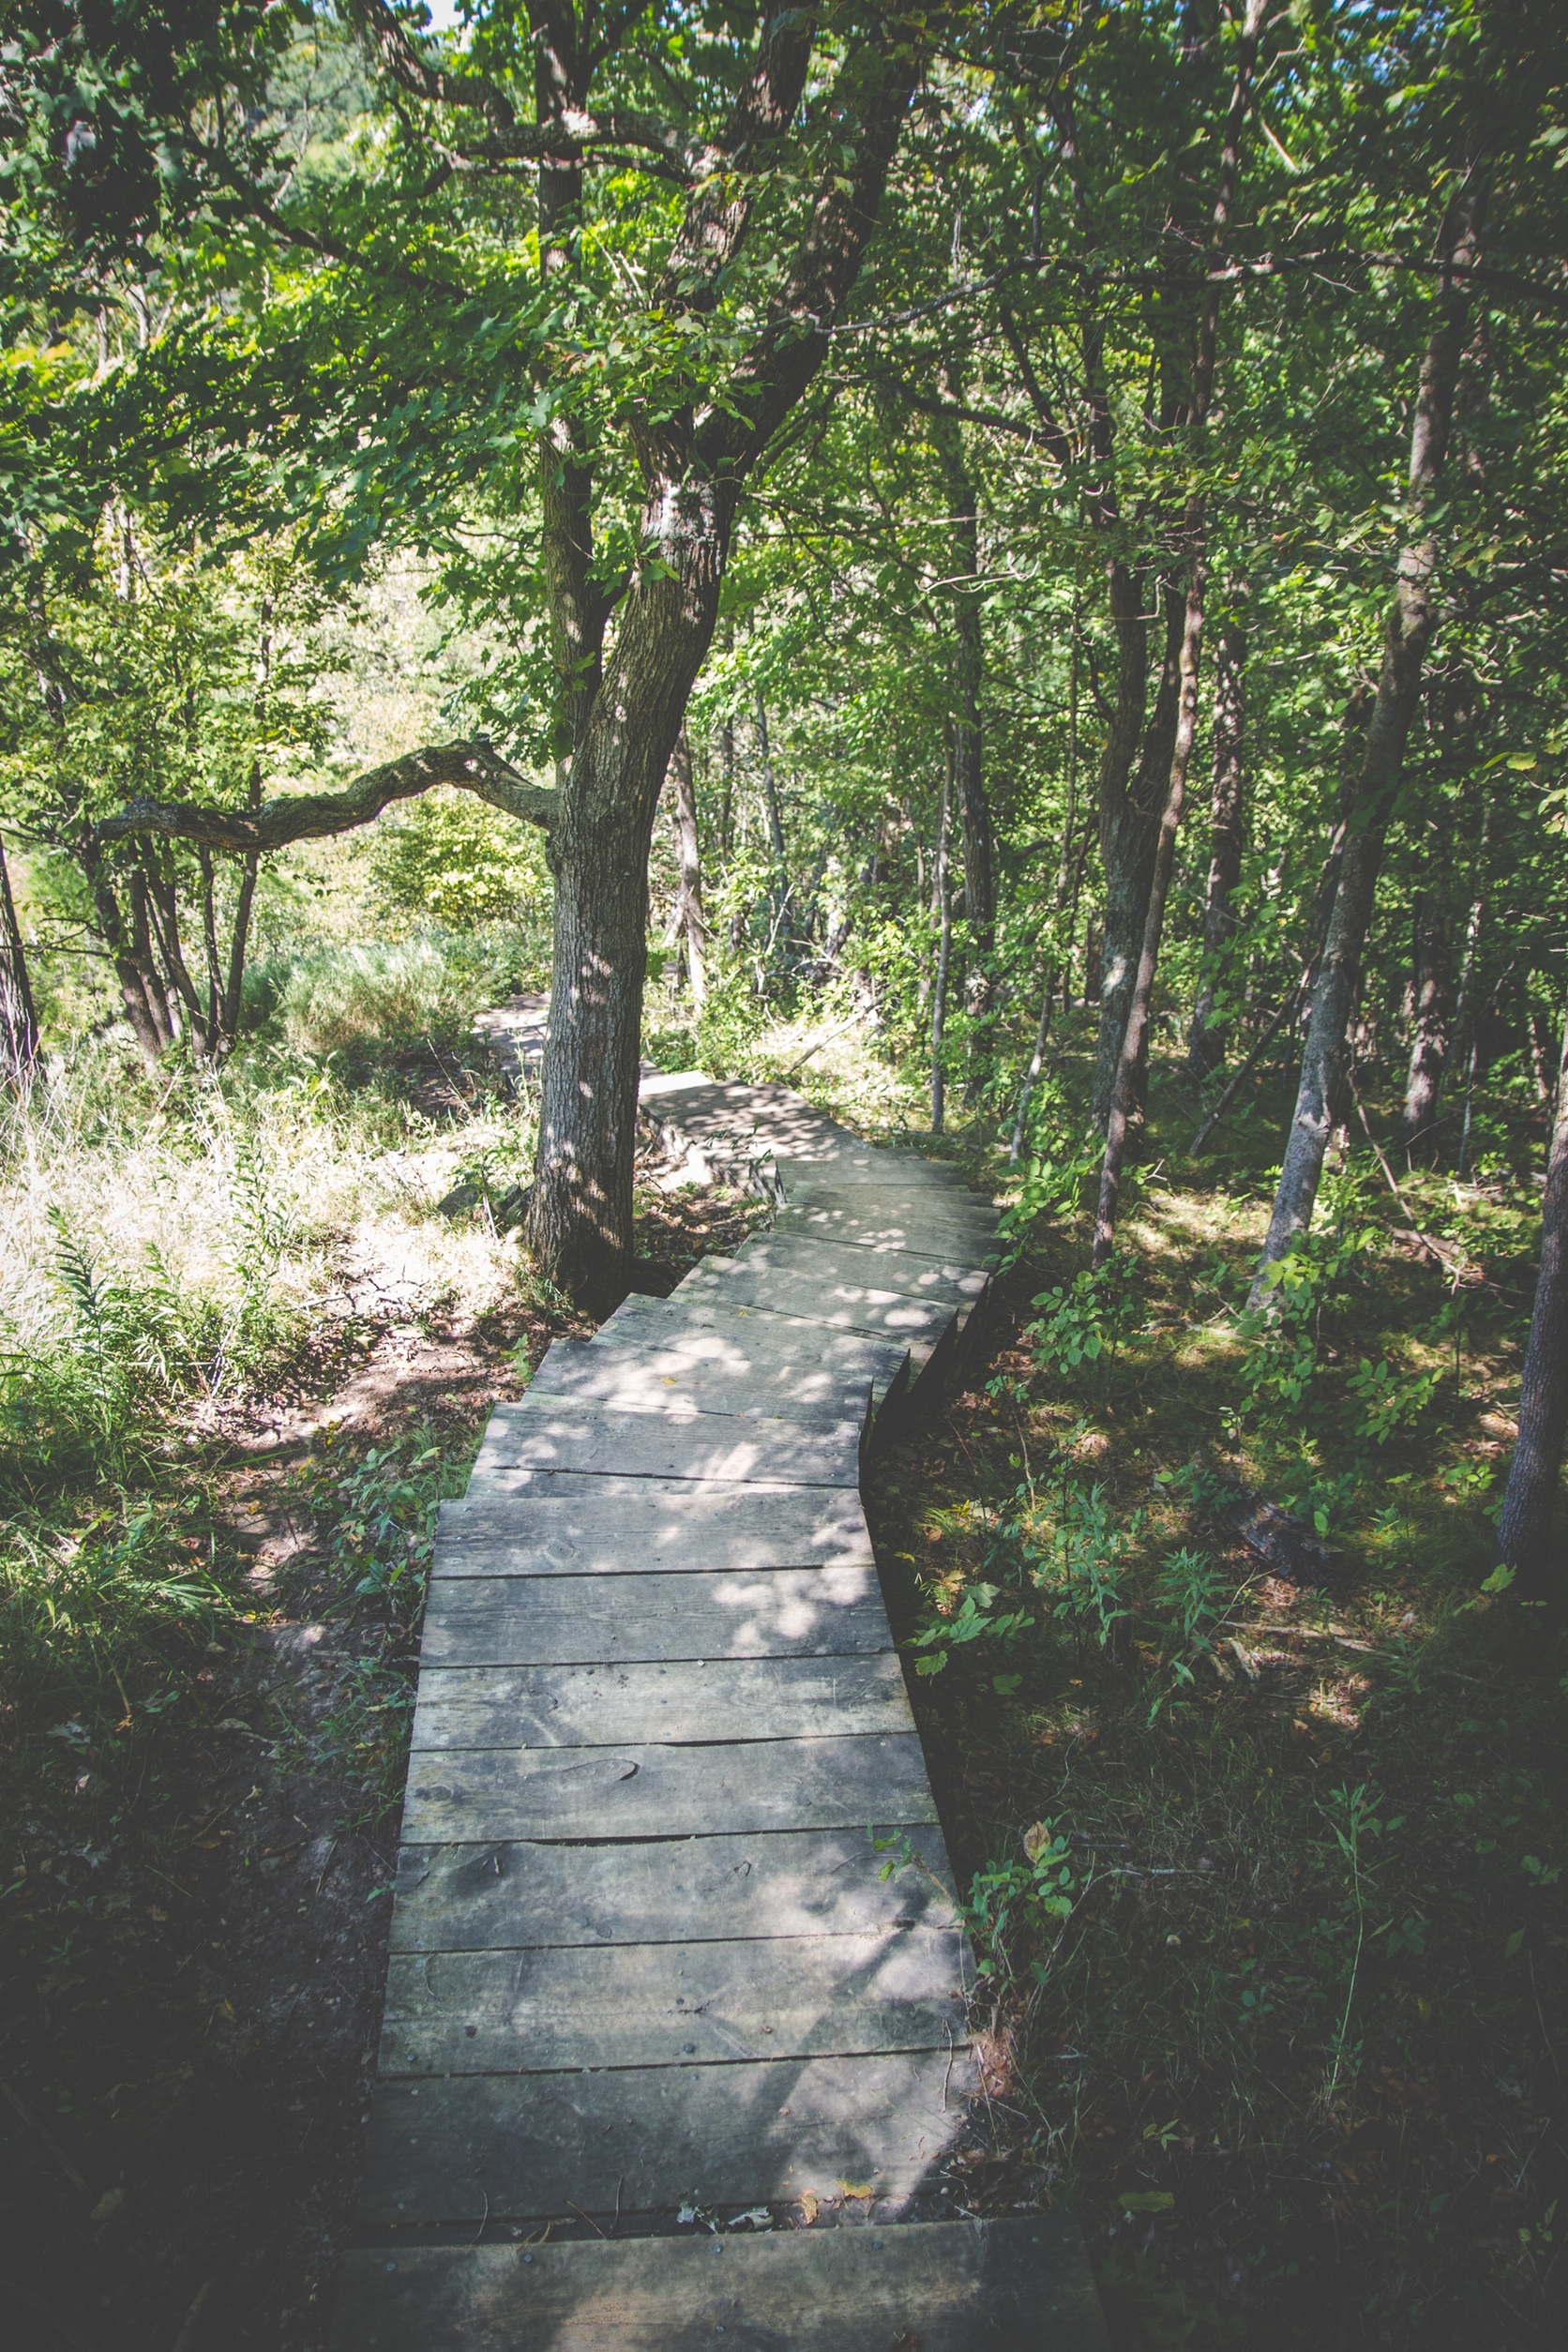
tree, nature, forest, path, creek, wilderness, wood, hiking, trail, leaf, river, stream, jungle, autumn, waterway, trees, leaves, woods, rainforest, wetland, woodland, habitat, ecosystem, state park, natural environment